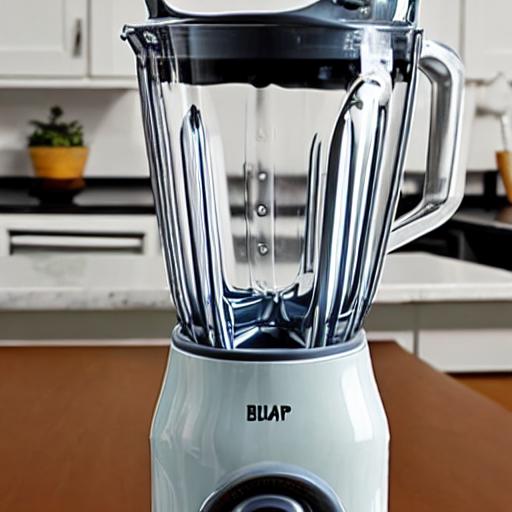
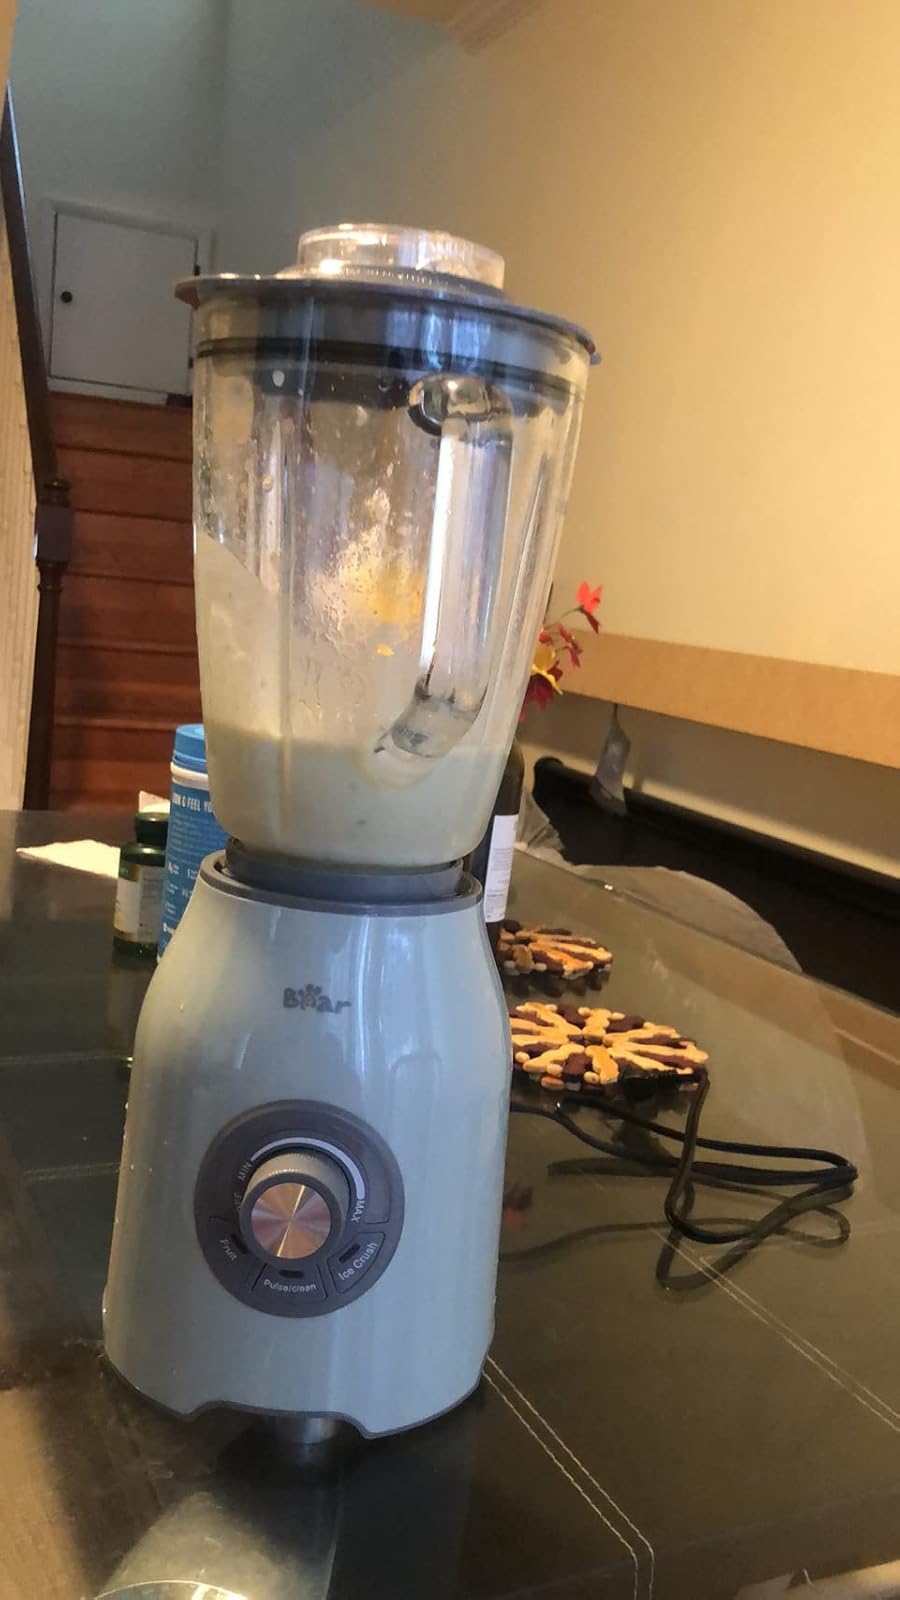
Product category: items_blender
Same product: no